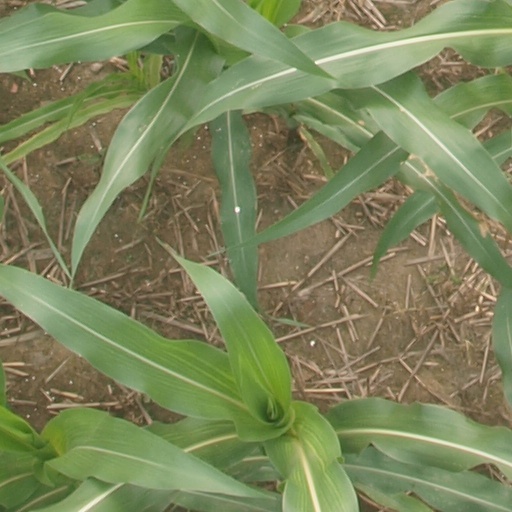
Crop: maize; corn